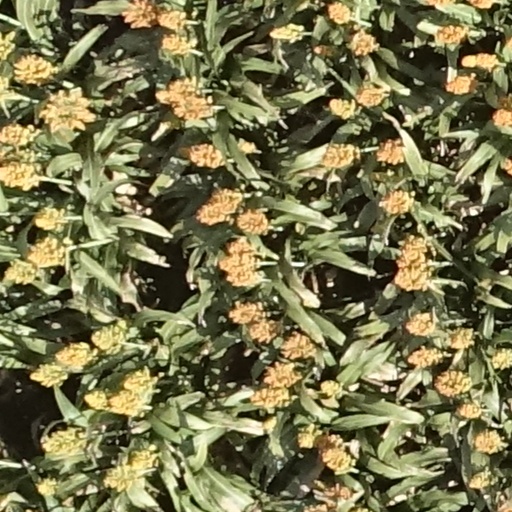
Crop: sorghum